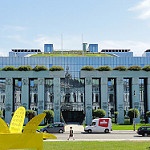
Label: buildings